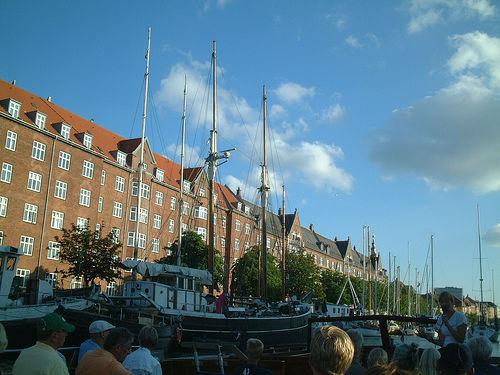
Weather: cloudy or overcast